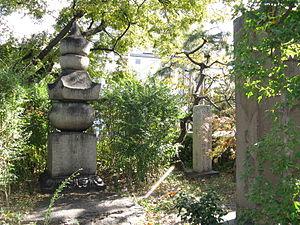
Cette liste présente les sites historiques du Japon situés dans la préfecture urbaine d'Ōsaka.